Bodegas Güell

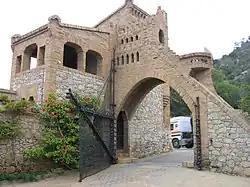
Pabellón de portería.

The winery has a triangular frontal profile, with almost vertical roofs, steep sloping stone slabs, finished off with sets of chimneys and two doors that connect it to the old building. There are three floors: the ground floor for parking vehicles, an apartment on the first floor and a domed chapel on the top floor.